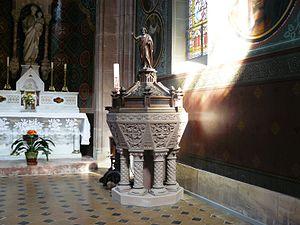
Fonts baptismaux (XVIIIe siècle) se trouvant dans l'église
Gueberschwihr [gebɛʁʃviʁ] est une commune française située dans le département du Haut-Rhin, en région Grand Est.